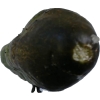
Label: cucumber